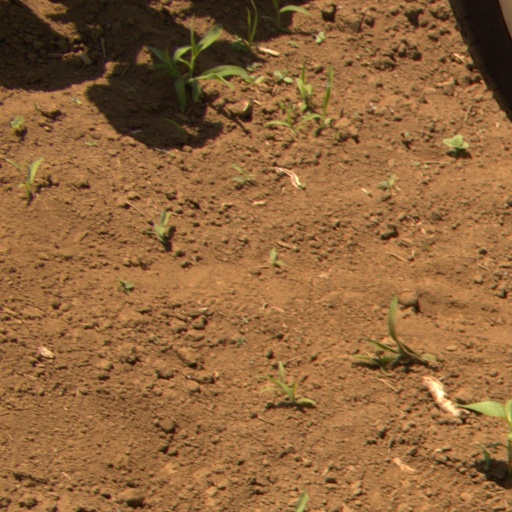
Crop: Jerusalem artichoke